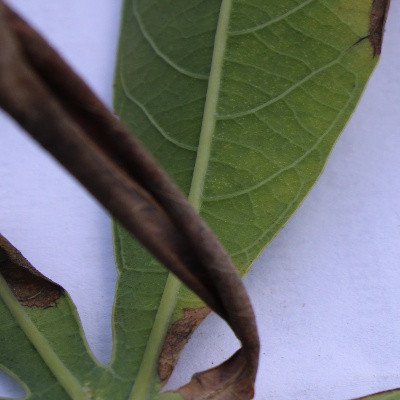
Crop: Cassava
Condition: bacterial blight